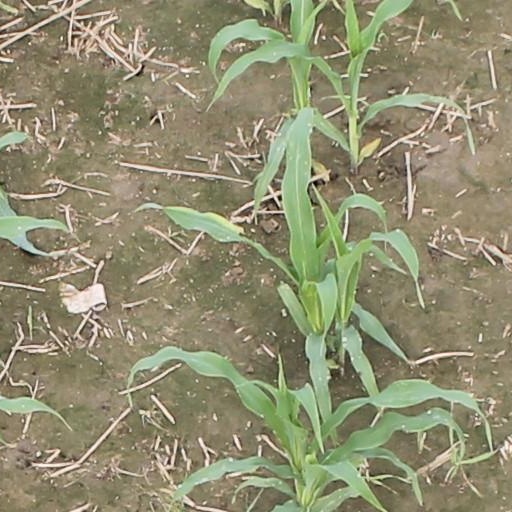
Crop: maize; corn